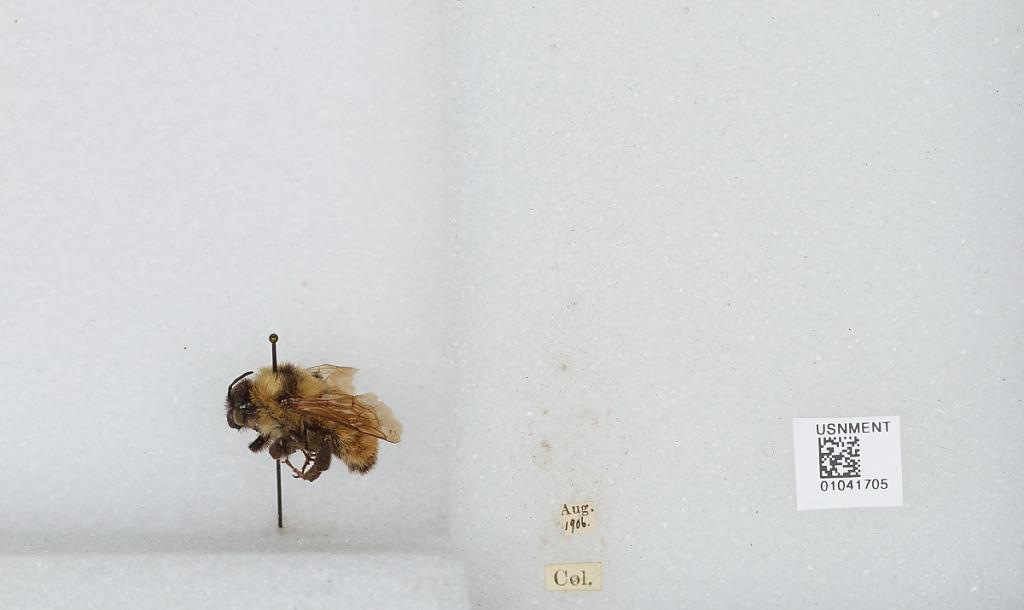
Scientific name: Bombus sp.
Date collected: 1906-8-
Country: United States
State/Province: Colorado